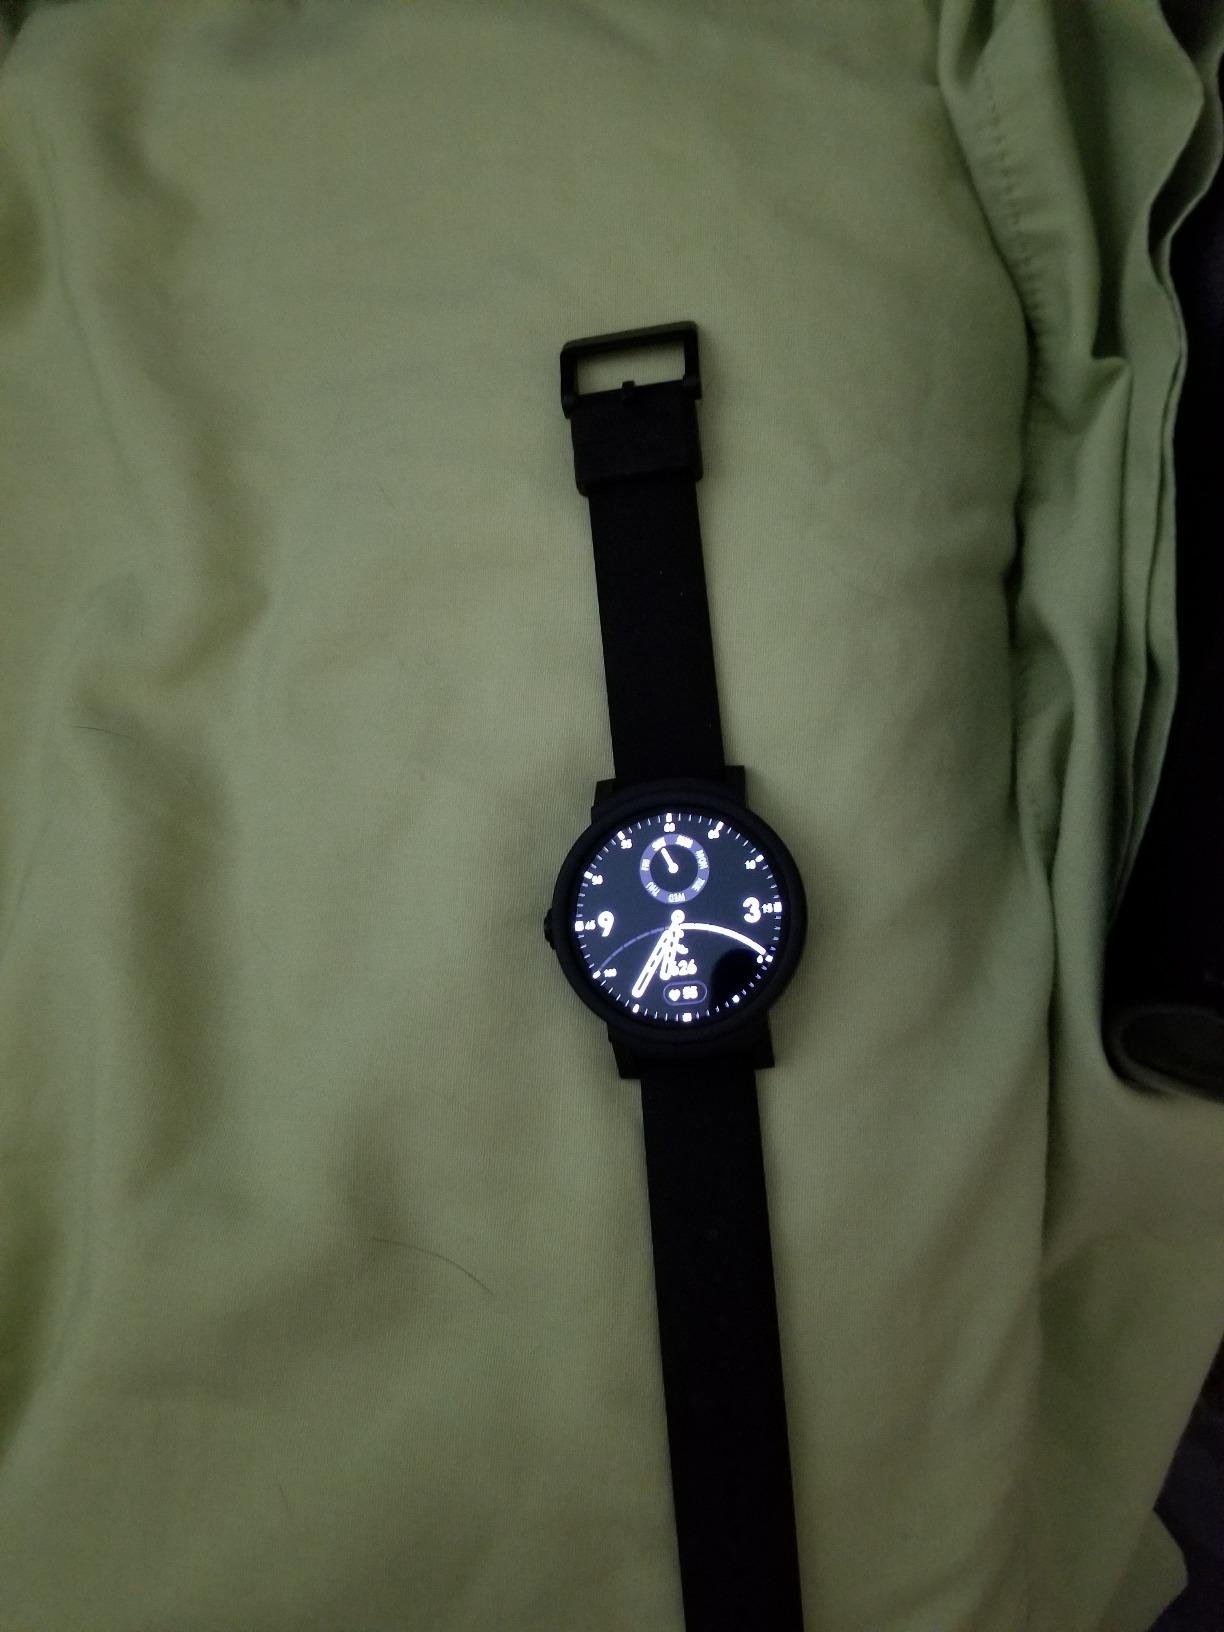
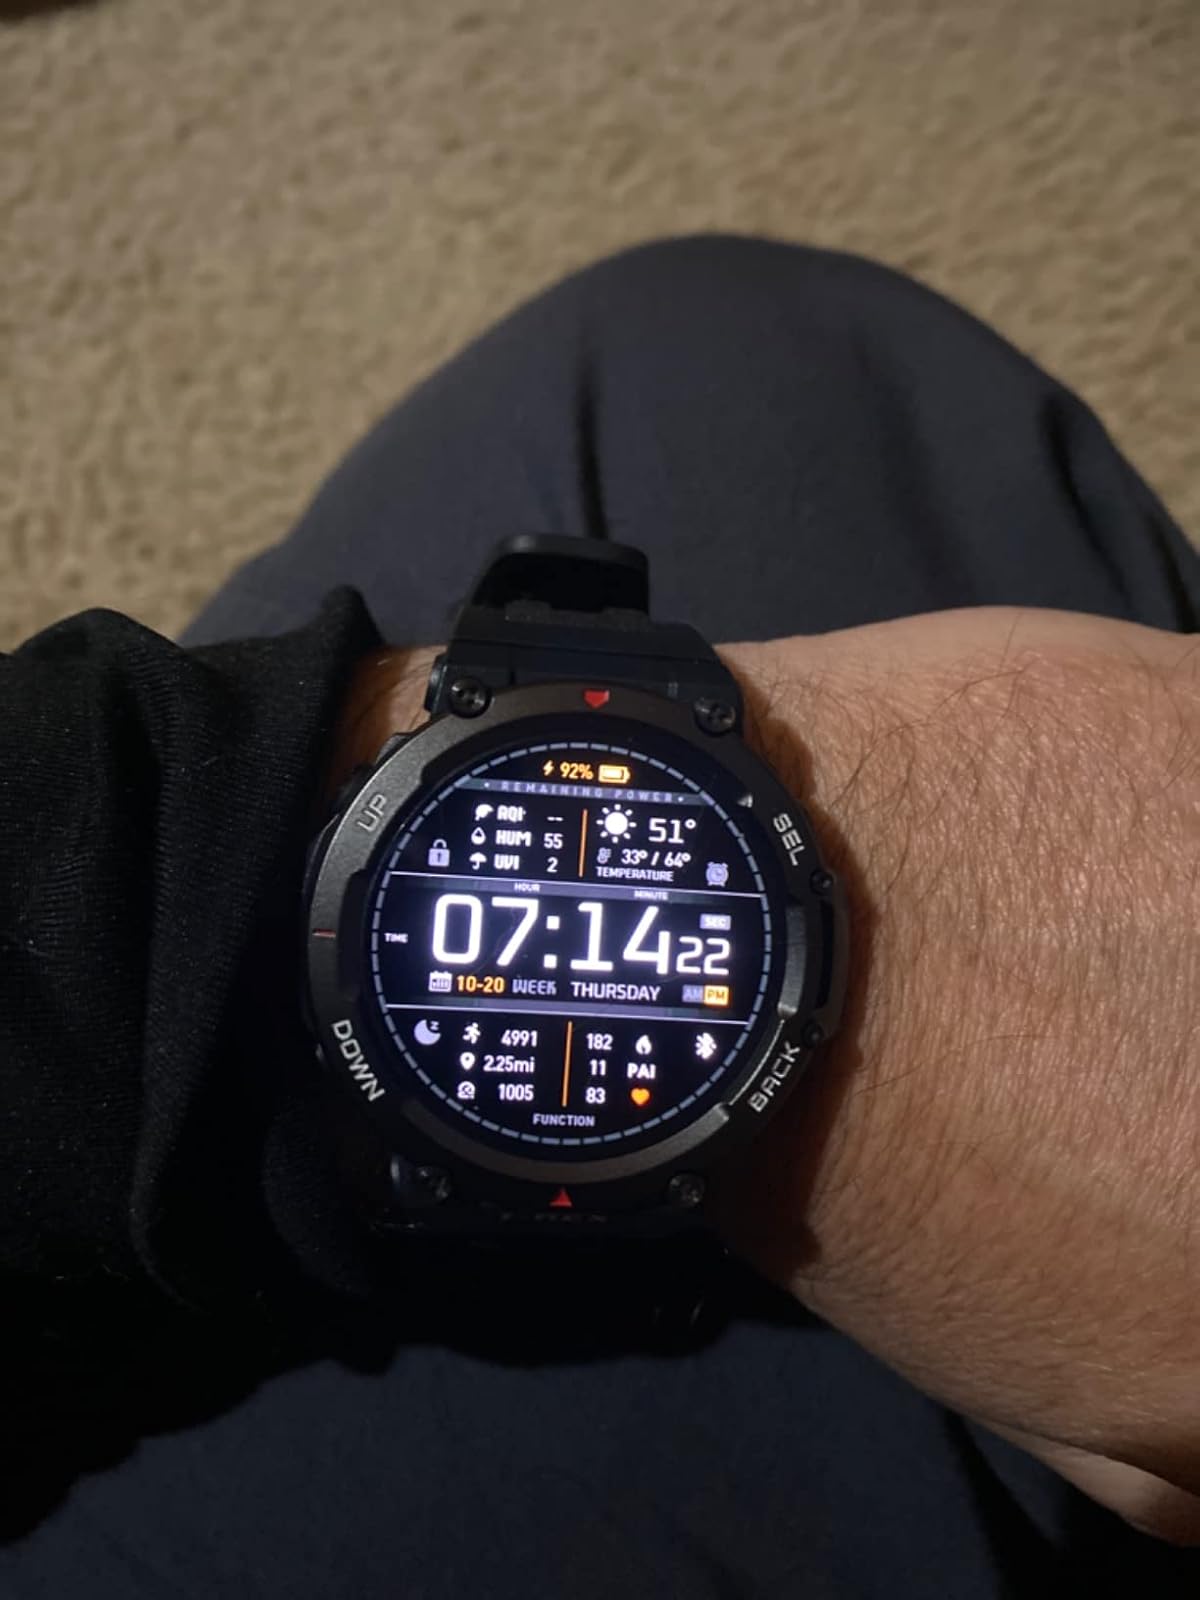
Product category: smartwatch
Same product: no